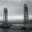
Label: bridge